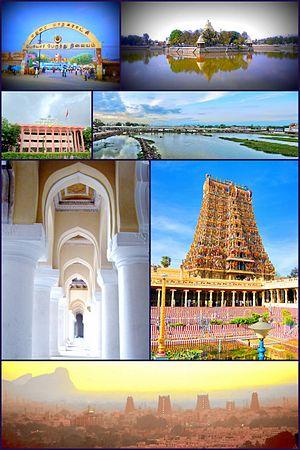
Madurai ou encore Madura est la seconde ville la plus importante et la capitale culturelle de l'État du Tamil Nadu, situé sur les rives du fleuve Vaigai en Inde du Sud ; elle est reconnue pour abriter de nombreux temples. Sa population dépasse 1,293 million d'habitants et elle est connue entre autres pour le temple de Mînâkshî, situé au cœur de la ville, qui attire des milliers de touristes et de pèlerins. Capitale des Pândya, Madurai a une histoire de quelque 2500 ans et était un centre commercial que connaissaient les Romains.